Navapashanam temple

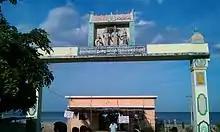

Navapashanam temple is a Hindu temple dedicated to Navagrahas, the nine planetary deities, located in Devipattinam, the South Indian state of Tamil Nadu. It is a Hindu pilgrimage centre located in the Bay of Bengal. As per Hindu legend, the nine mud images of the planetary deities, have been believed to have built by Rama, an avatar of Vishnu.